Quoya oldfieldii

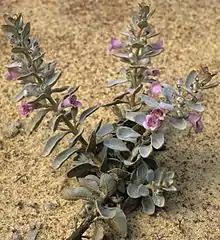
Habit in Kings Park, Perth

Quoya oldfieldii, commonly known as Oldfield's foxglove, is a flowering plant in the mint family Lamiaceae and is endemic to the south-west of Western Australia. It is an erect shrub with its branches and leaves densely covered with a layer of brownish hairs. The leaves are egg-shaped and the tube-shaped flowers are pink with purple spots inside.